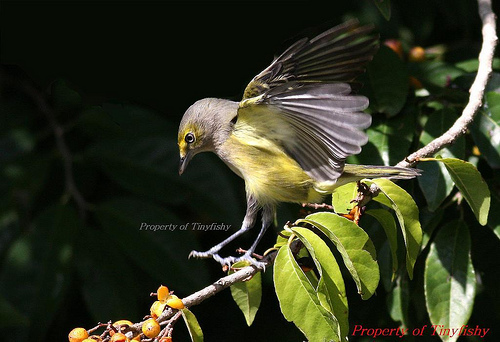
the head of the bird is grey, it has yellow around the eye and around the small black beak, the wings are grey and yellow and the belly is yellow.
a small multicolored bird with a yellow body and a blue-gray head with a yellow face.
this bird is yellow and black in color with a small beak and black eye rings.
the bird has a grey crown and a yellow breast and belly.
this bird has a yellow side, belly and abdomen with the rest of it's body in grey color.
this bird has wings that are black and has a yellow belly
this bird has wings that are black and has a yellow belly
this bird has wings that are black and has a yellow belly
this bird has wings that are black and has a yellow belly
this bird has a grey crown, brown primaries, and a yellow belly.
Species: White Eyed Vireo